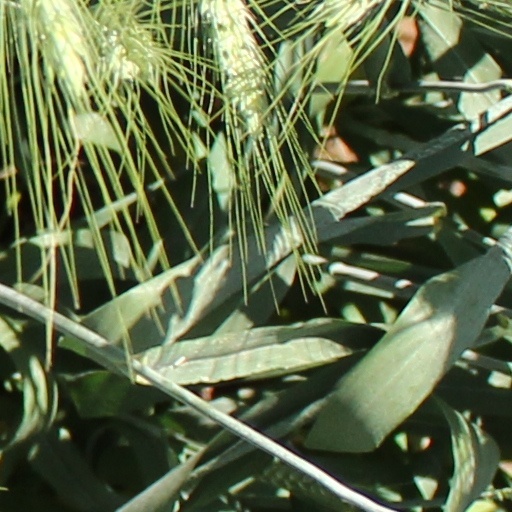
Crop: wheat